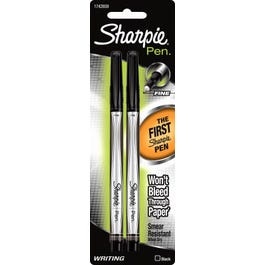
Ink Pen, Fine Point, Black, 2-Ct.
Won't Bleed Through Paper, Smear Resistant, Permanent On Paper, Great For Note Taking, Letter Writing, Card Making & More
Brand: Sharpie
Category: Office Supplies > Office Instruments > Writing & Drawing Instruments > Pens & Pencils > Pens